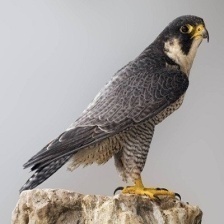
Species: PEREGRINE FALCON
Scientific name: FALCO PEREGRINUS